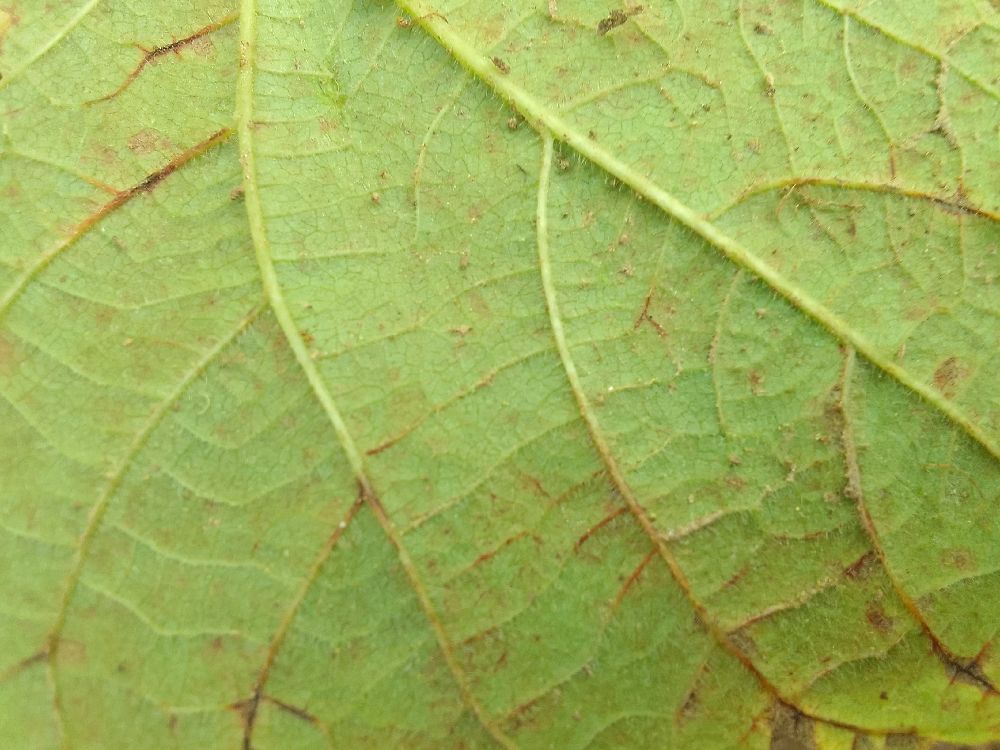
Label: anthracnose